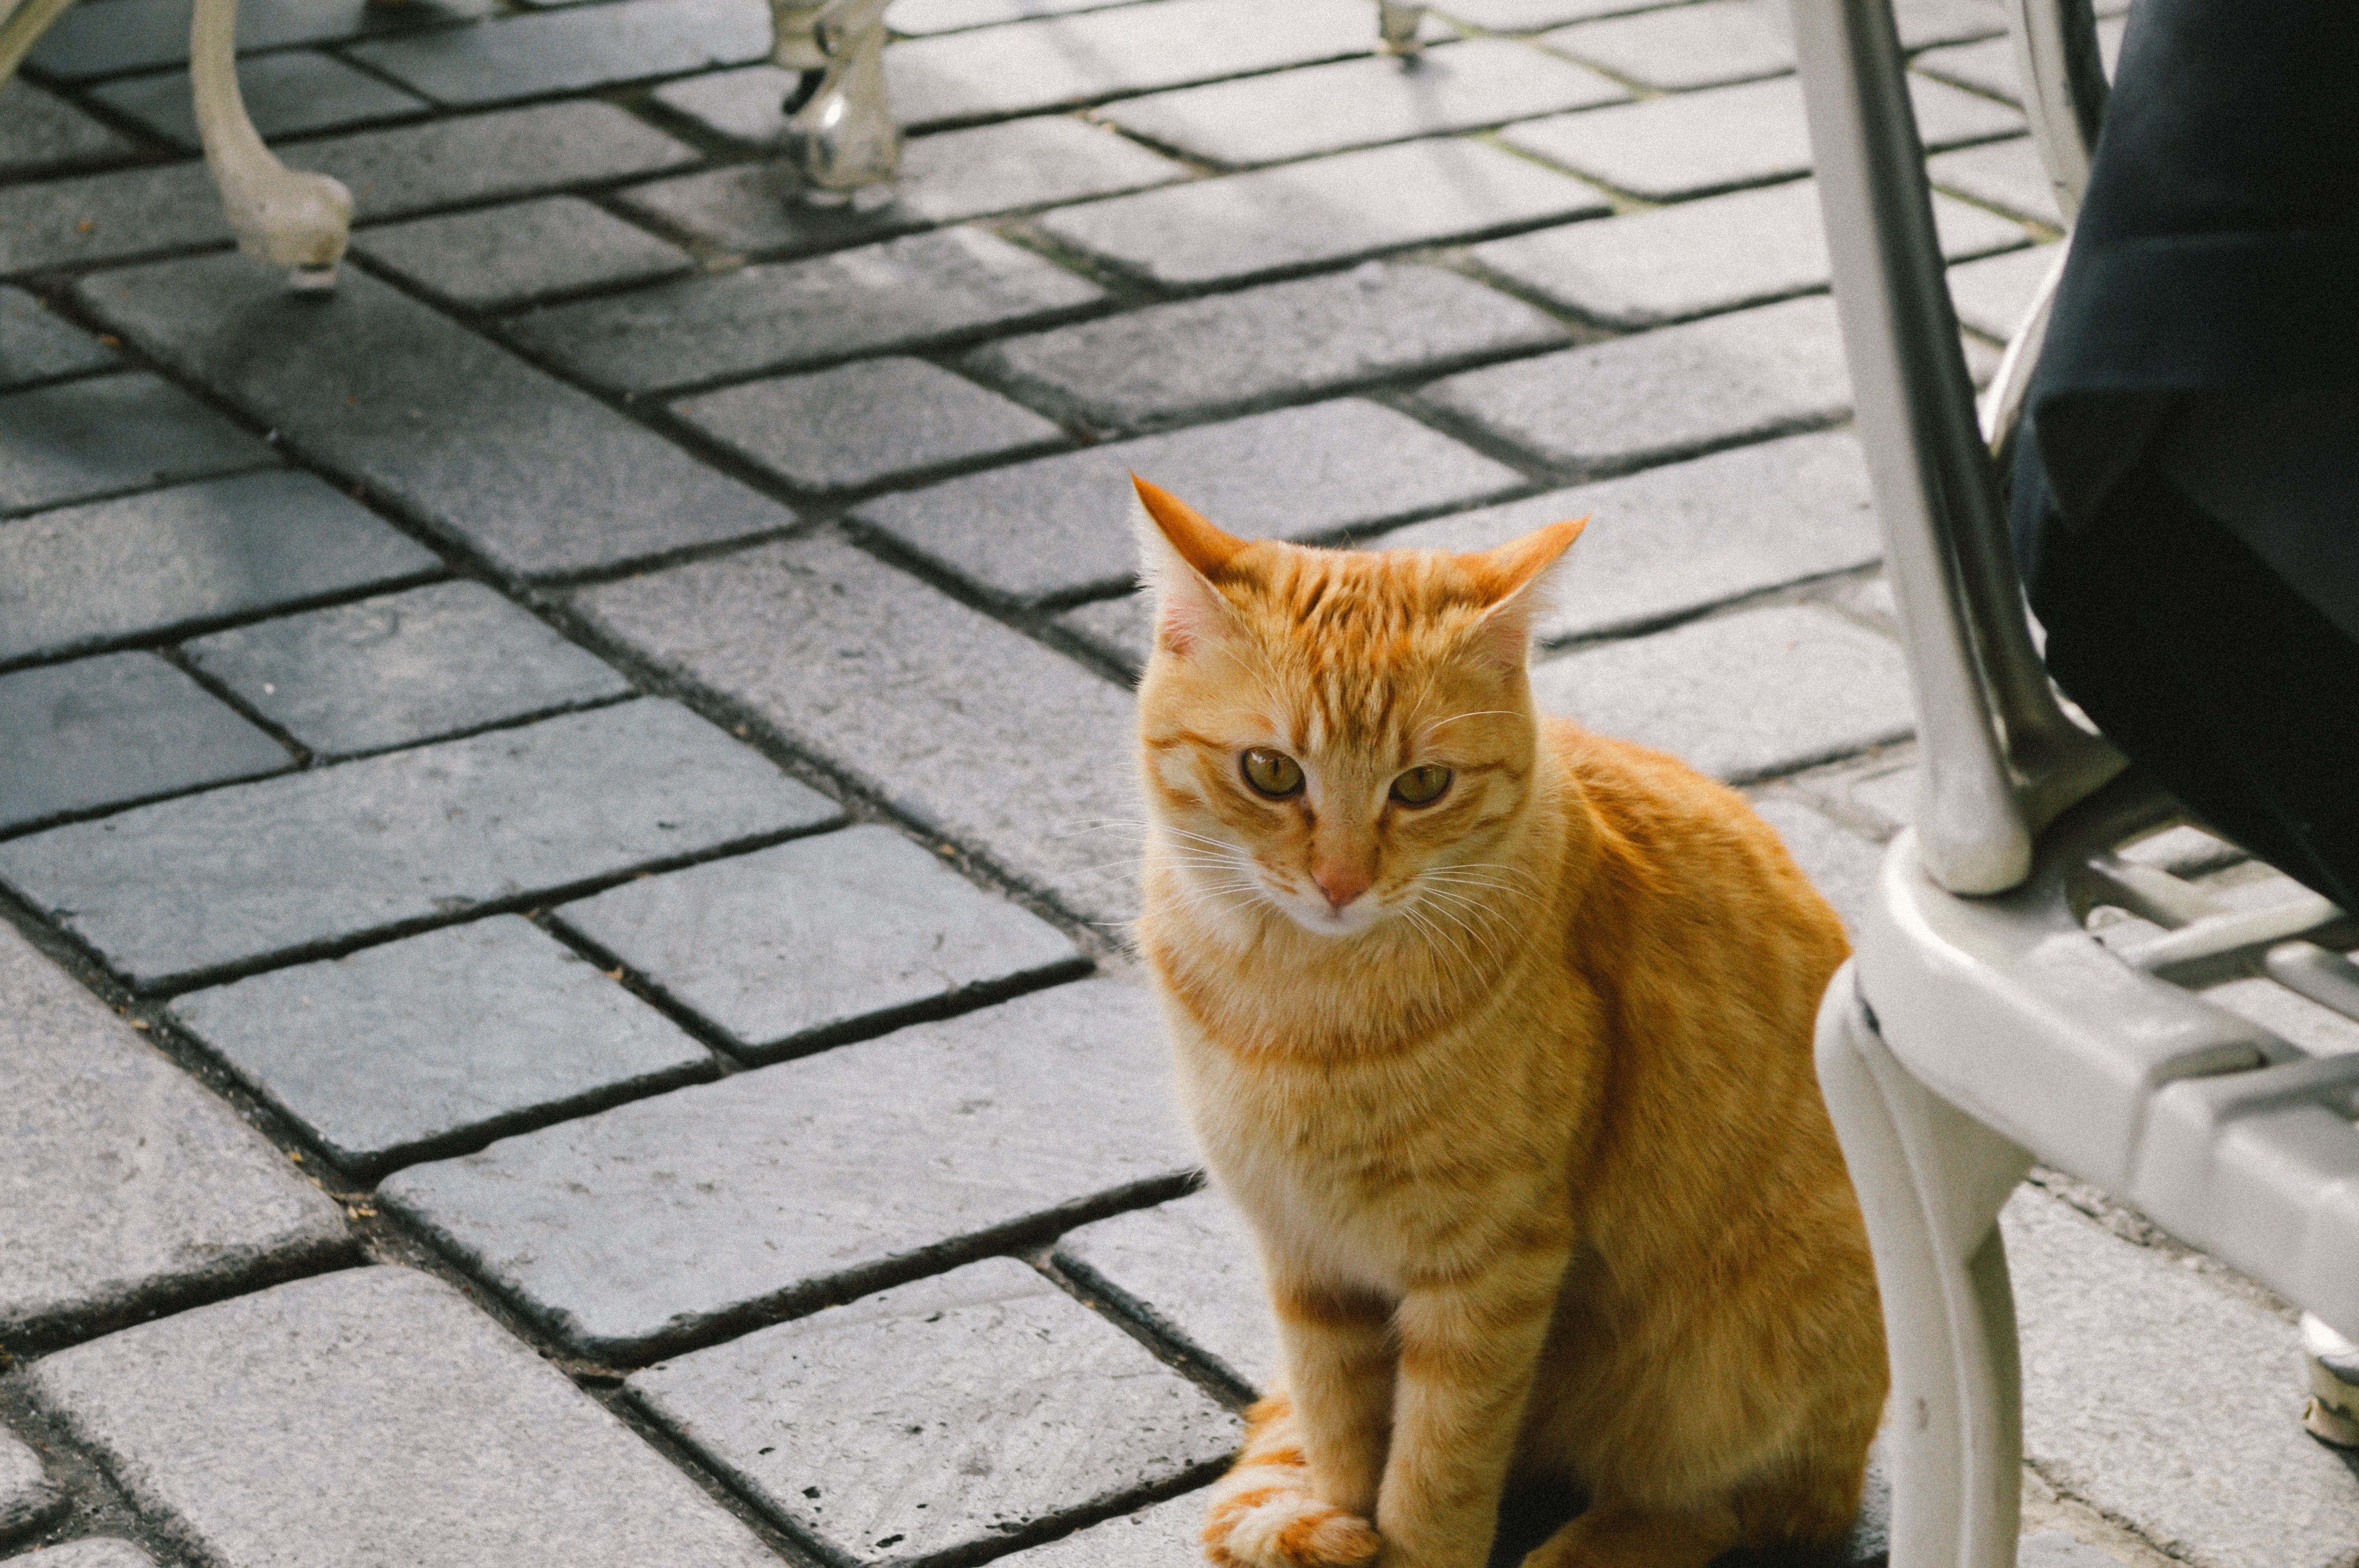
angle, animal, background, beautiful, beside, black, brown, cat, crete, cute, domestic, food, kitten, kitty, looking, low, lunch, mammal, nature, one, orange, outdoor, pet, portrait, pretty, restaurant, sitting, summer, tabby, table, tables, view, white, wood, young, small to medium sized cats, felidae, whiskers, tabby cat, european shorthair, domestic short haired cat, aegean cat, snapshot, carnivore, snout, asian, Arabian mau, polydactyl cat, dragon li, fawn, tail, fur, german rex